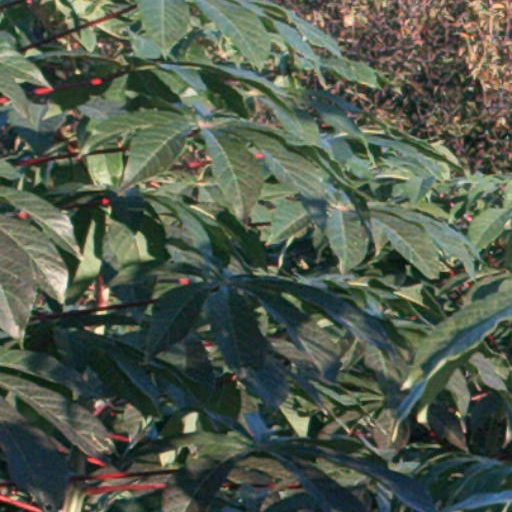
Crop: cassava